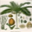
Label: palm_tree